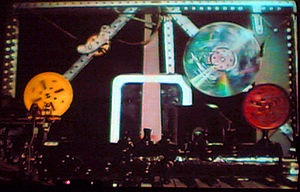
Pierre Bastien
Mecanium
Pierre Bastien er en fransk komponist og instrumentbygger. Han er stort set autodidakt. Han byggede talrige nye instrumenter i papir, metal og træ. Hans musik er meget vanskelig at bevare, da den er knyttet til samlingen af skrøbelige og unikke instrumenter.